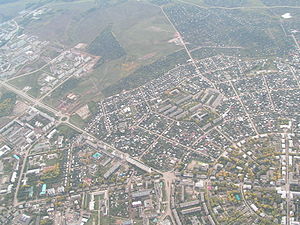
Oktjabrskij
Oktjabrskij er by i den autonome republik Basjkortostan i Rusland. Oktjabrskij har 113.929 indbyggere.